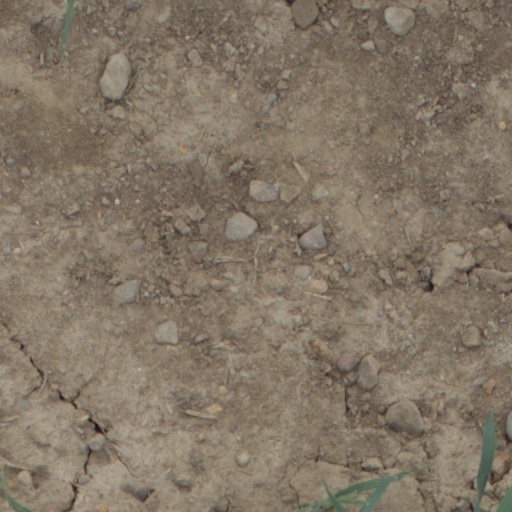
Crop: wheat